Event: Nepal Earthquake
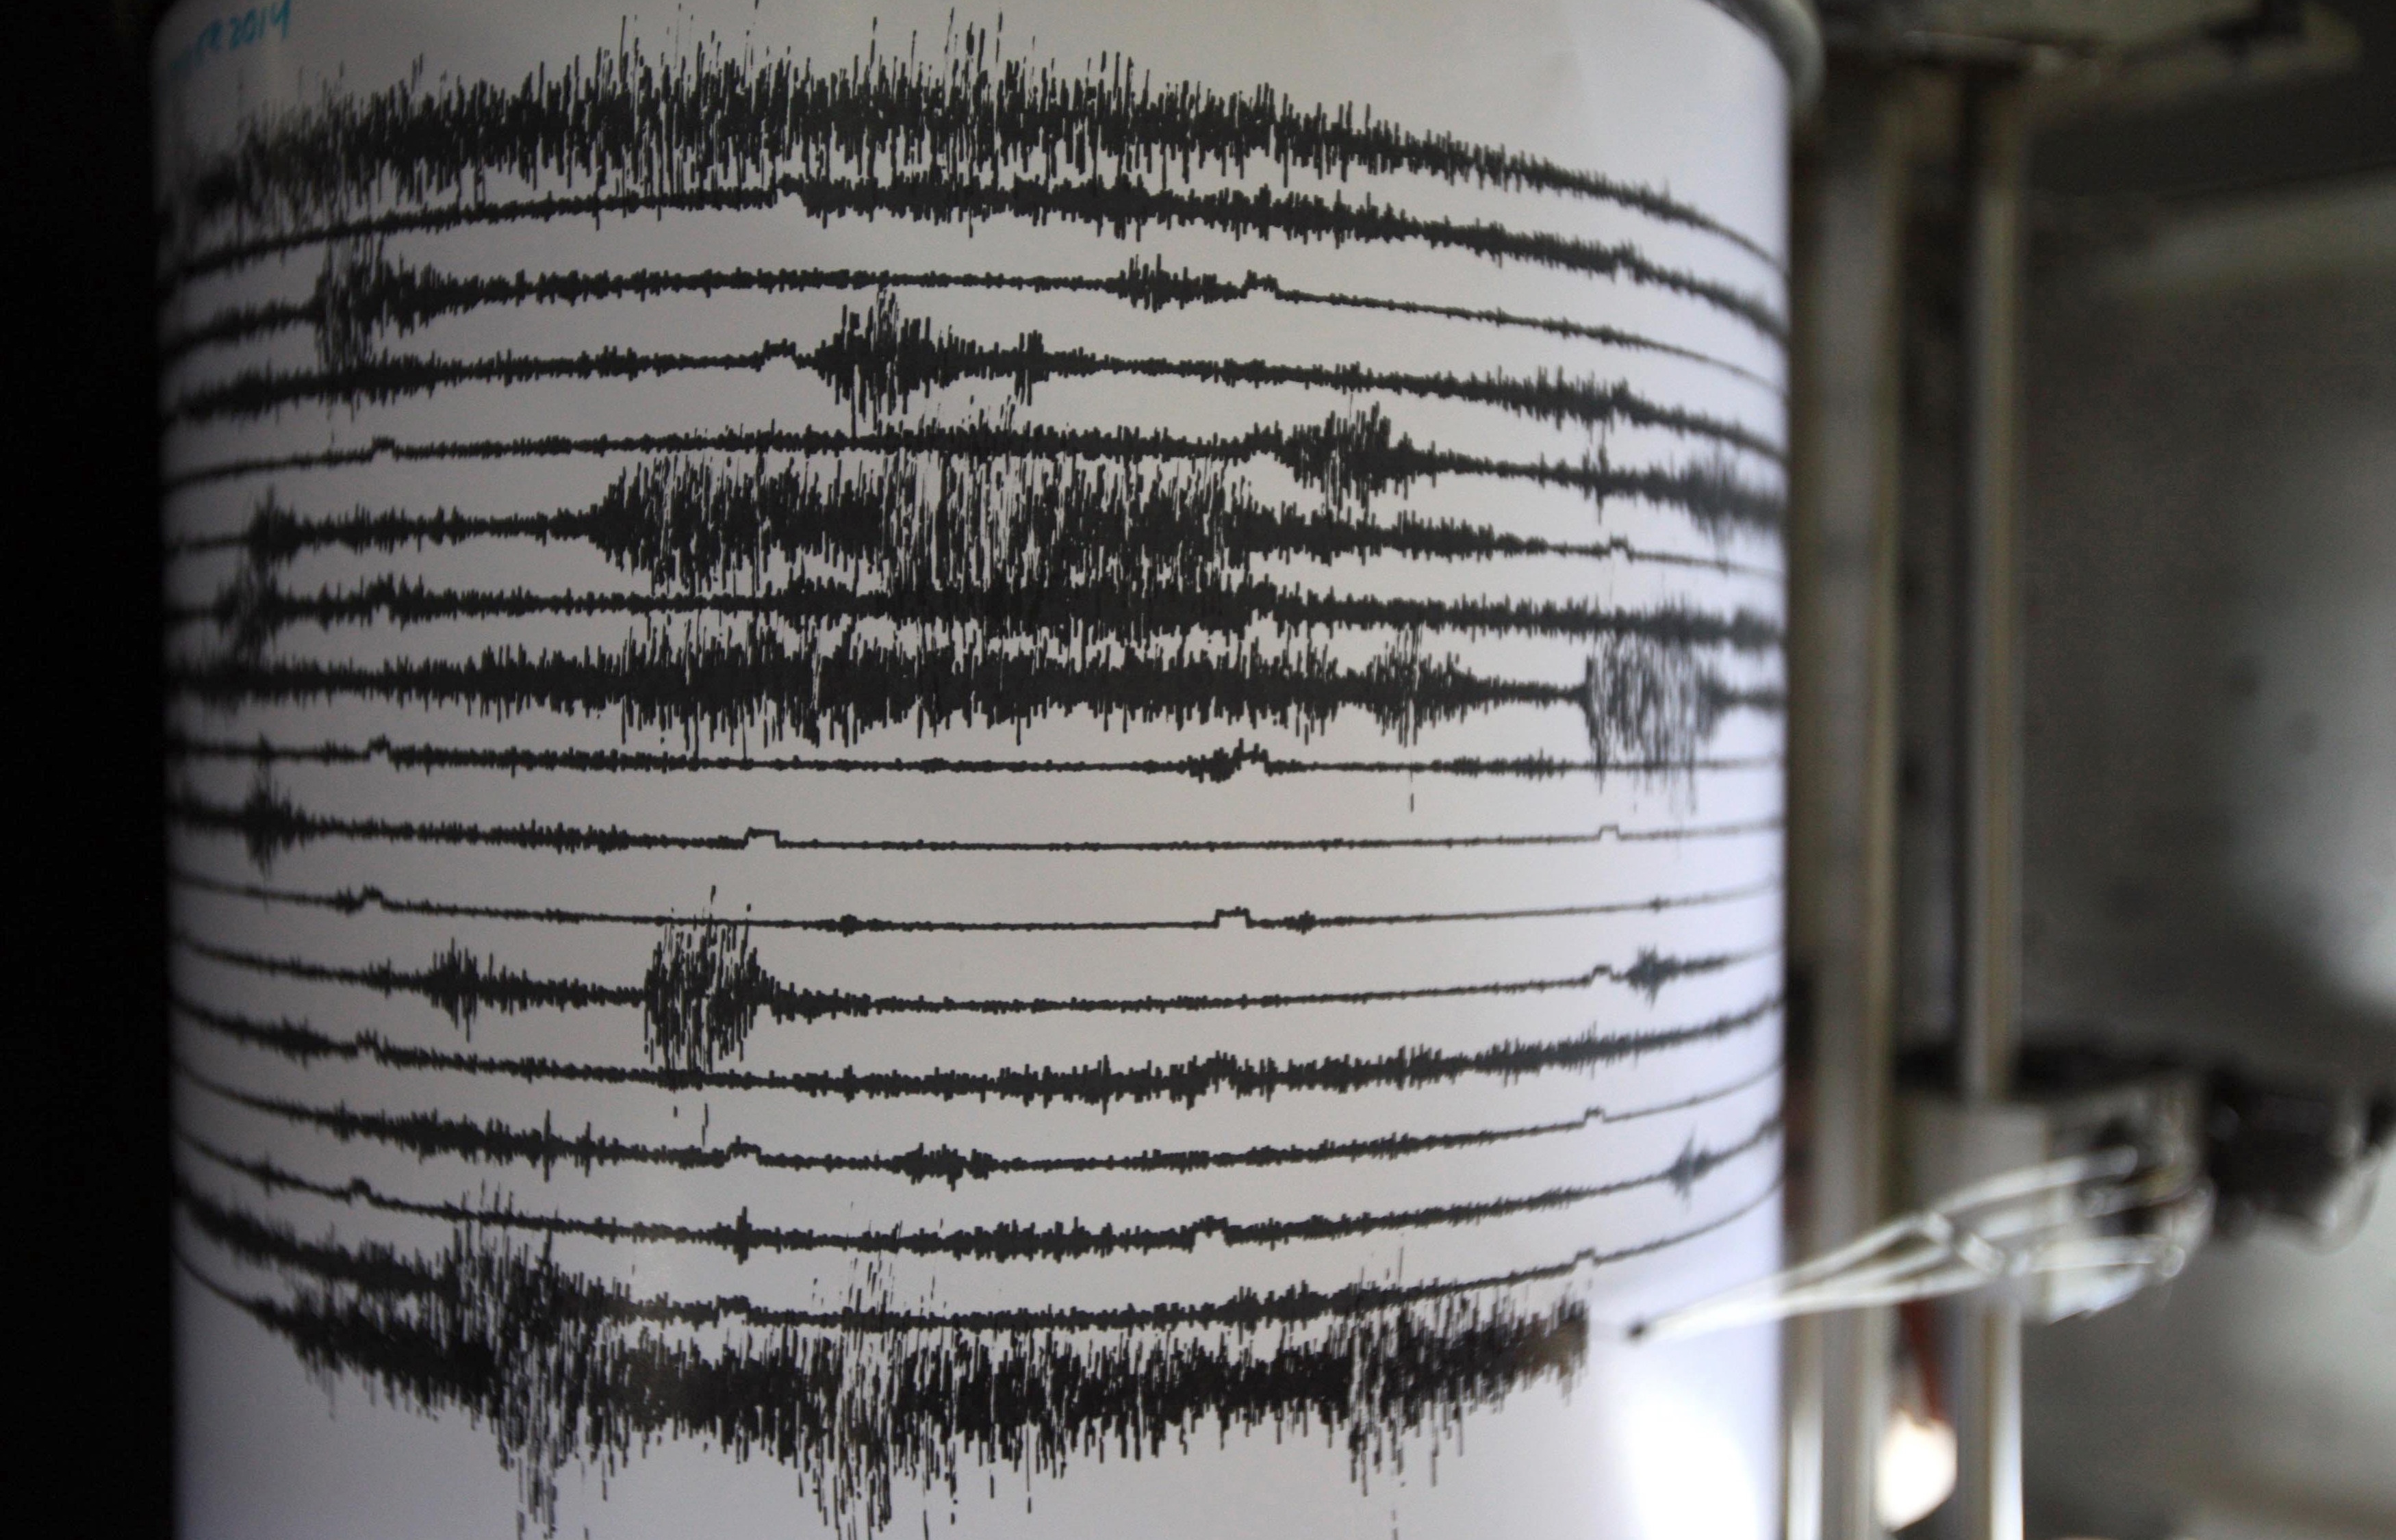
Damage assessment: no_damage